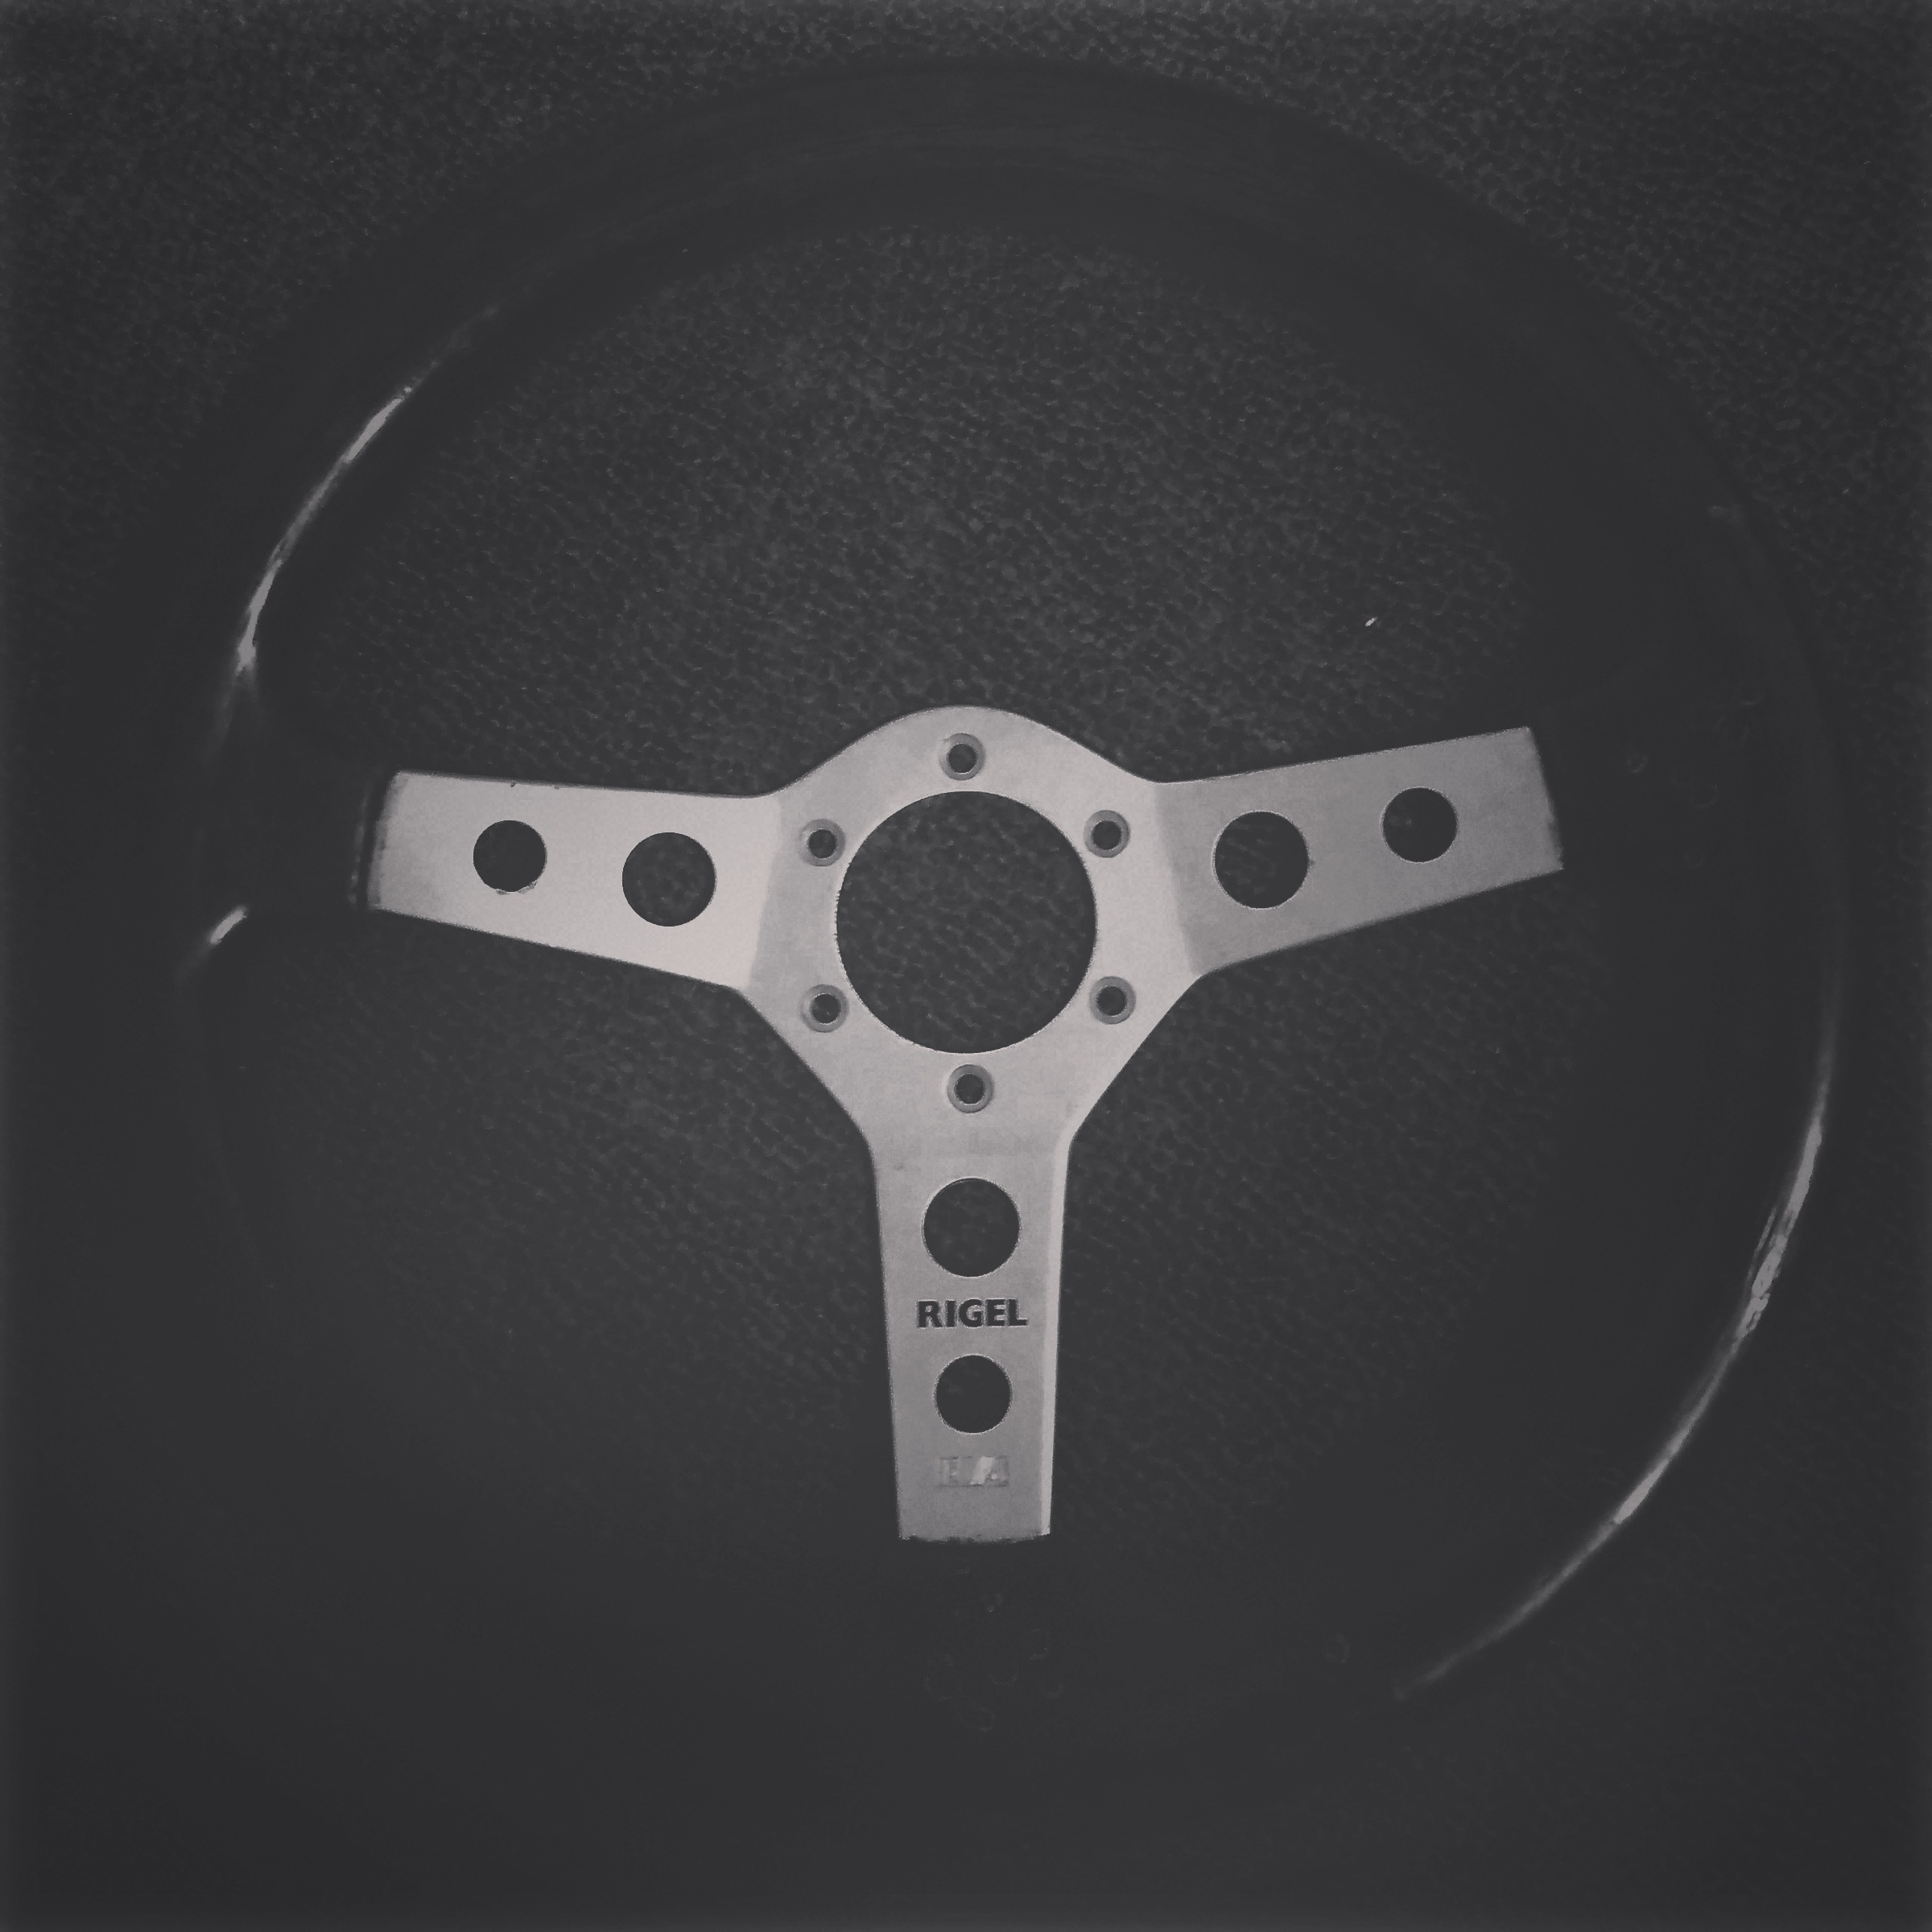
wheel, steering wheel, automotive exterior, steering part